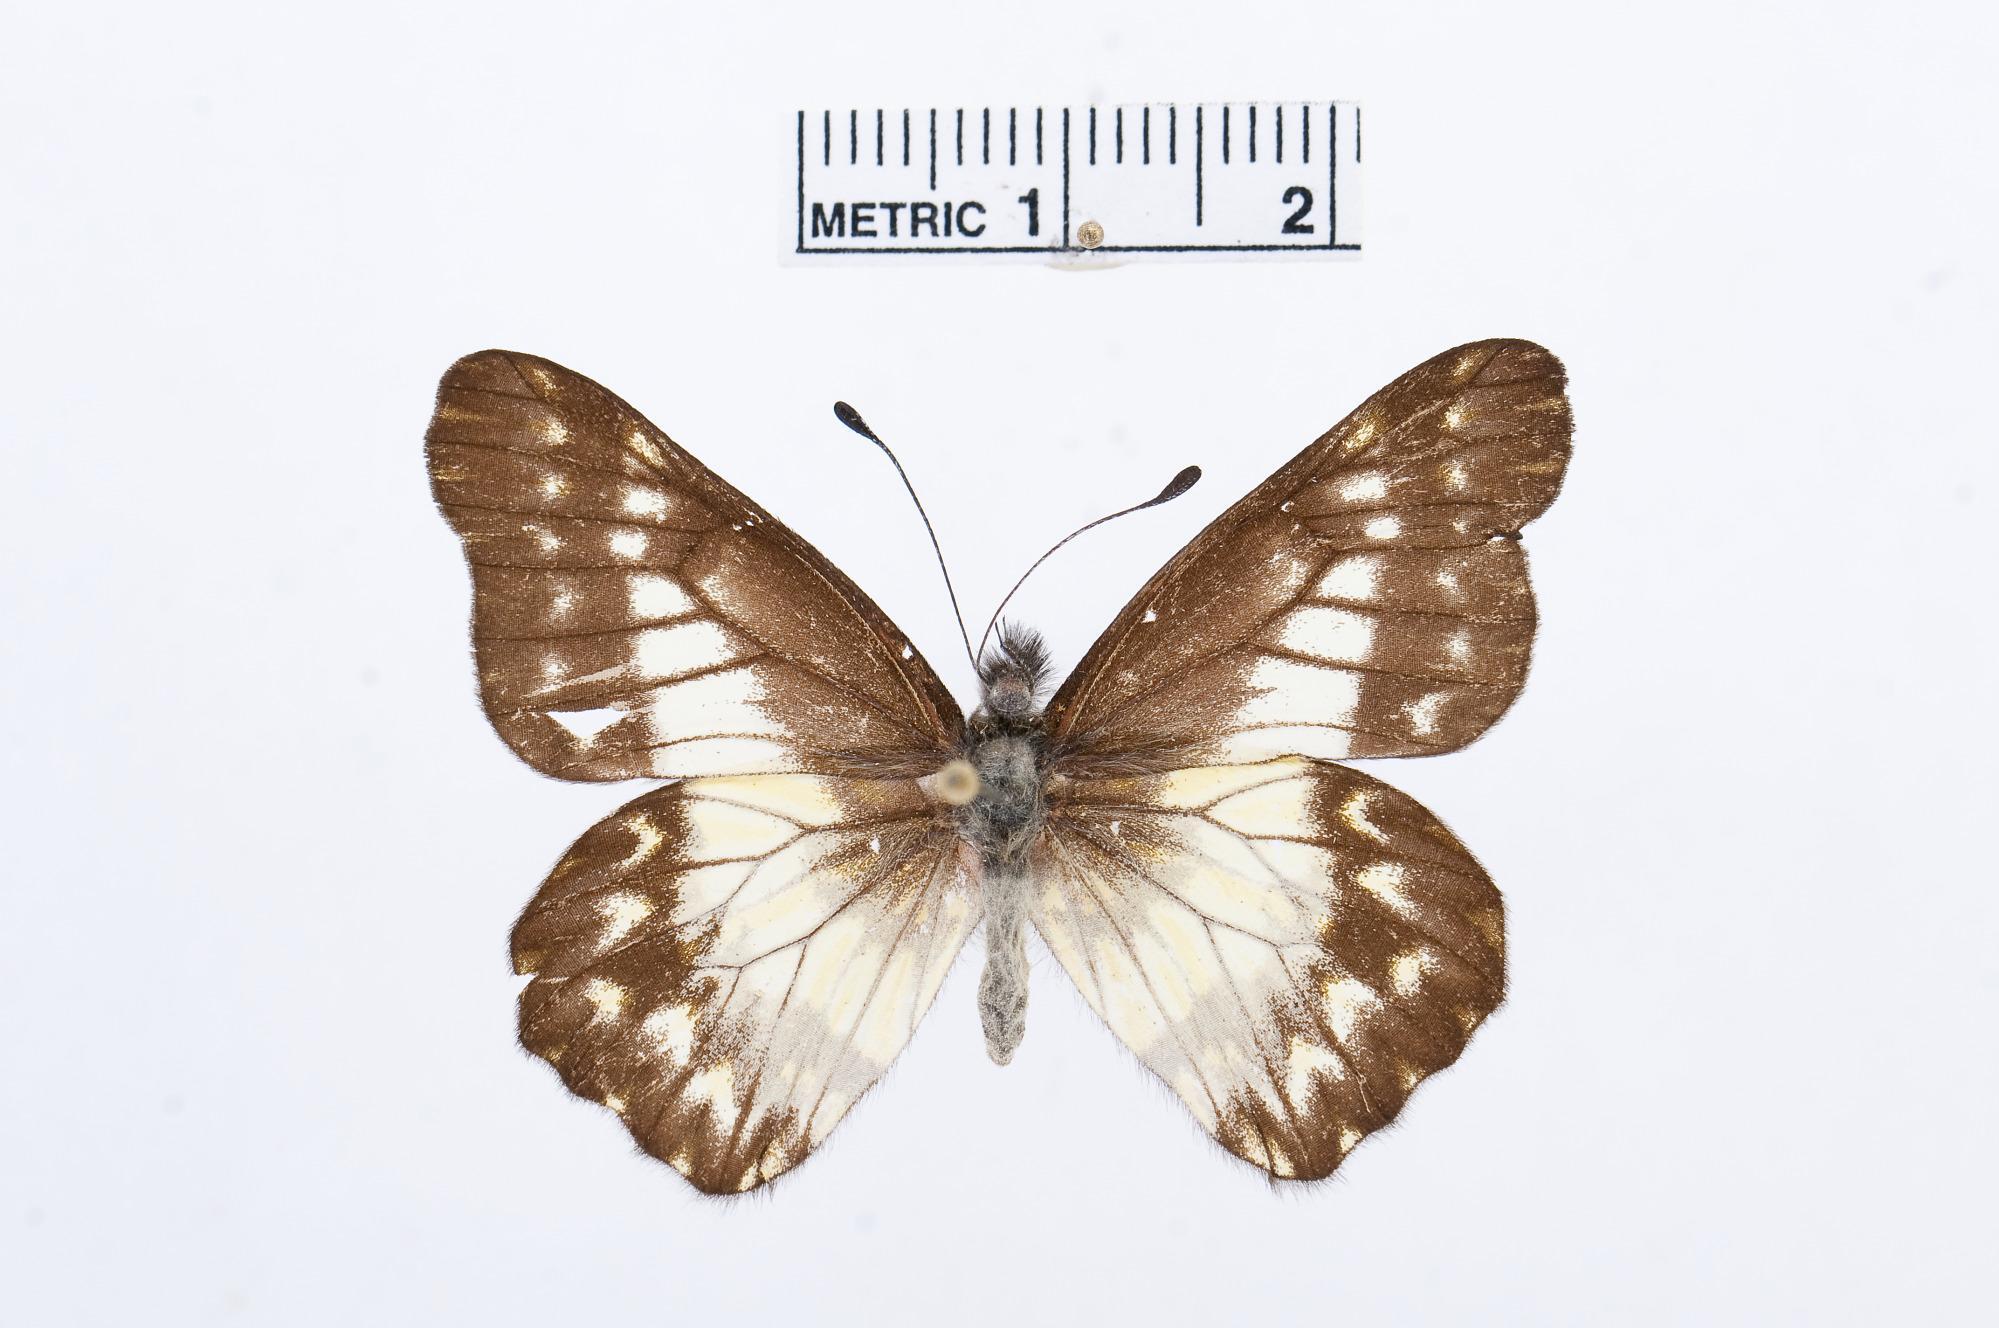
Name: Catasticta troezene
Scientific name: Catasticta troezene
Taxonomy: Animalia, Arthropoda, Hexapoda, Insecta, Lepidoptera, Pieridae, Pierinae